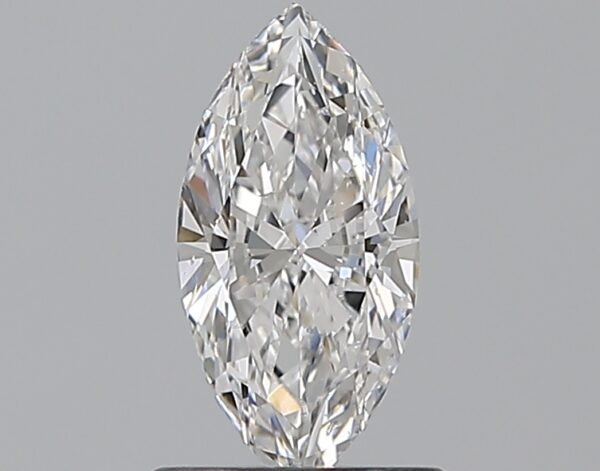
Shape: marquise
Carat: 0.7
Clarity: SI1
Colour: D
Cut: EX
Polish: EX
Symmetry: VG
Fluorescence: N
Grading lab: GIA
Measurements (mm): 9.4 x 4.63 x 2.7